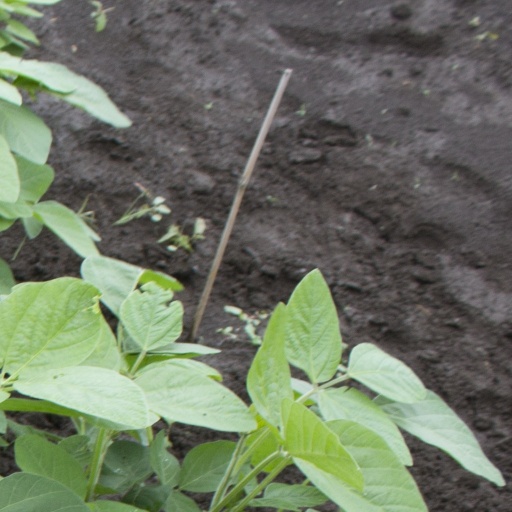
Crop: soybean